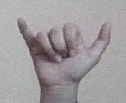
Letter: ya